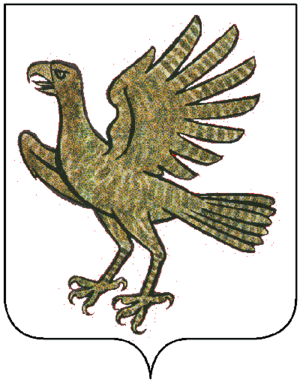
Postal est une commune italienne d'environ 1 900 habitants située dans la province autonome de Bolzano dans la région du Trentin-Haut-Adige dans le nord-est de l'Italie.